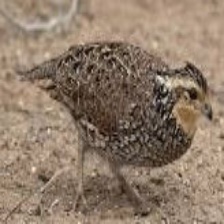
Species: MASKED BOBWHITE
Scientific name: COLINUS VIRGINIANUS RIDGWAYI
ImageNet parent category: quail